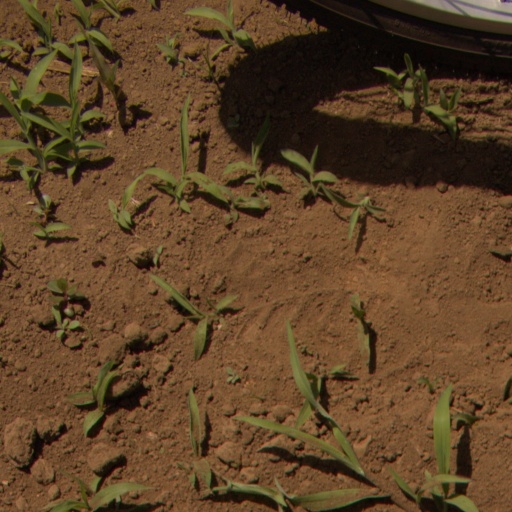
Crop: Jerusalem artichoke